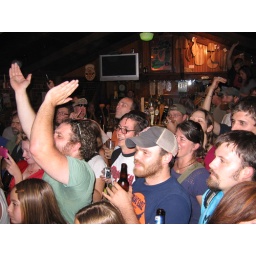
A hot dog eating contest at 3:00 in the afternoon on a Thursday still packs the bar.